Bullet Brain

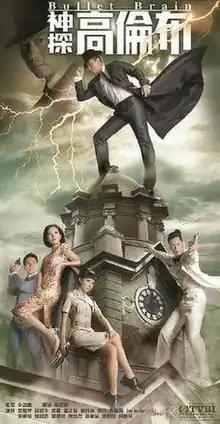

Bullet Brain is a Hong Kong period fantasy television drama produced by TVB, starring Wayne Lai and Natalie Tong, with Lee Tim-sing serving as executive producer and Ip Kwong-yam serving as executive screenwriter. Produced at 25 episodes, the serial premiered on TVB Jade on 8 April 2013. It is set in British Hong Kong during the 1960s.